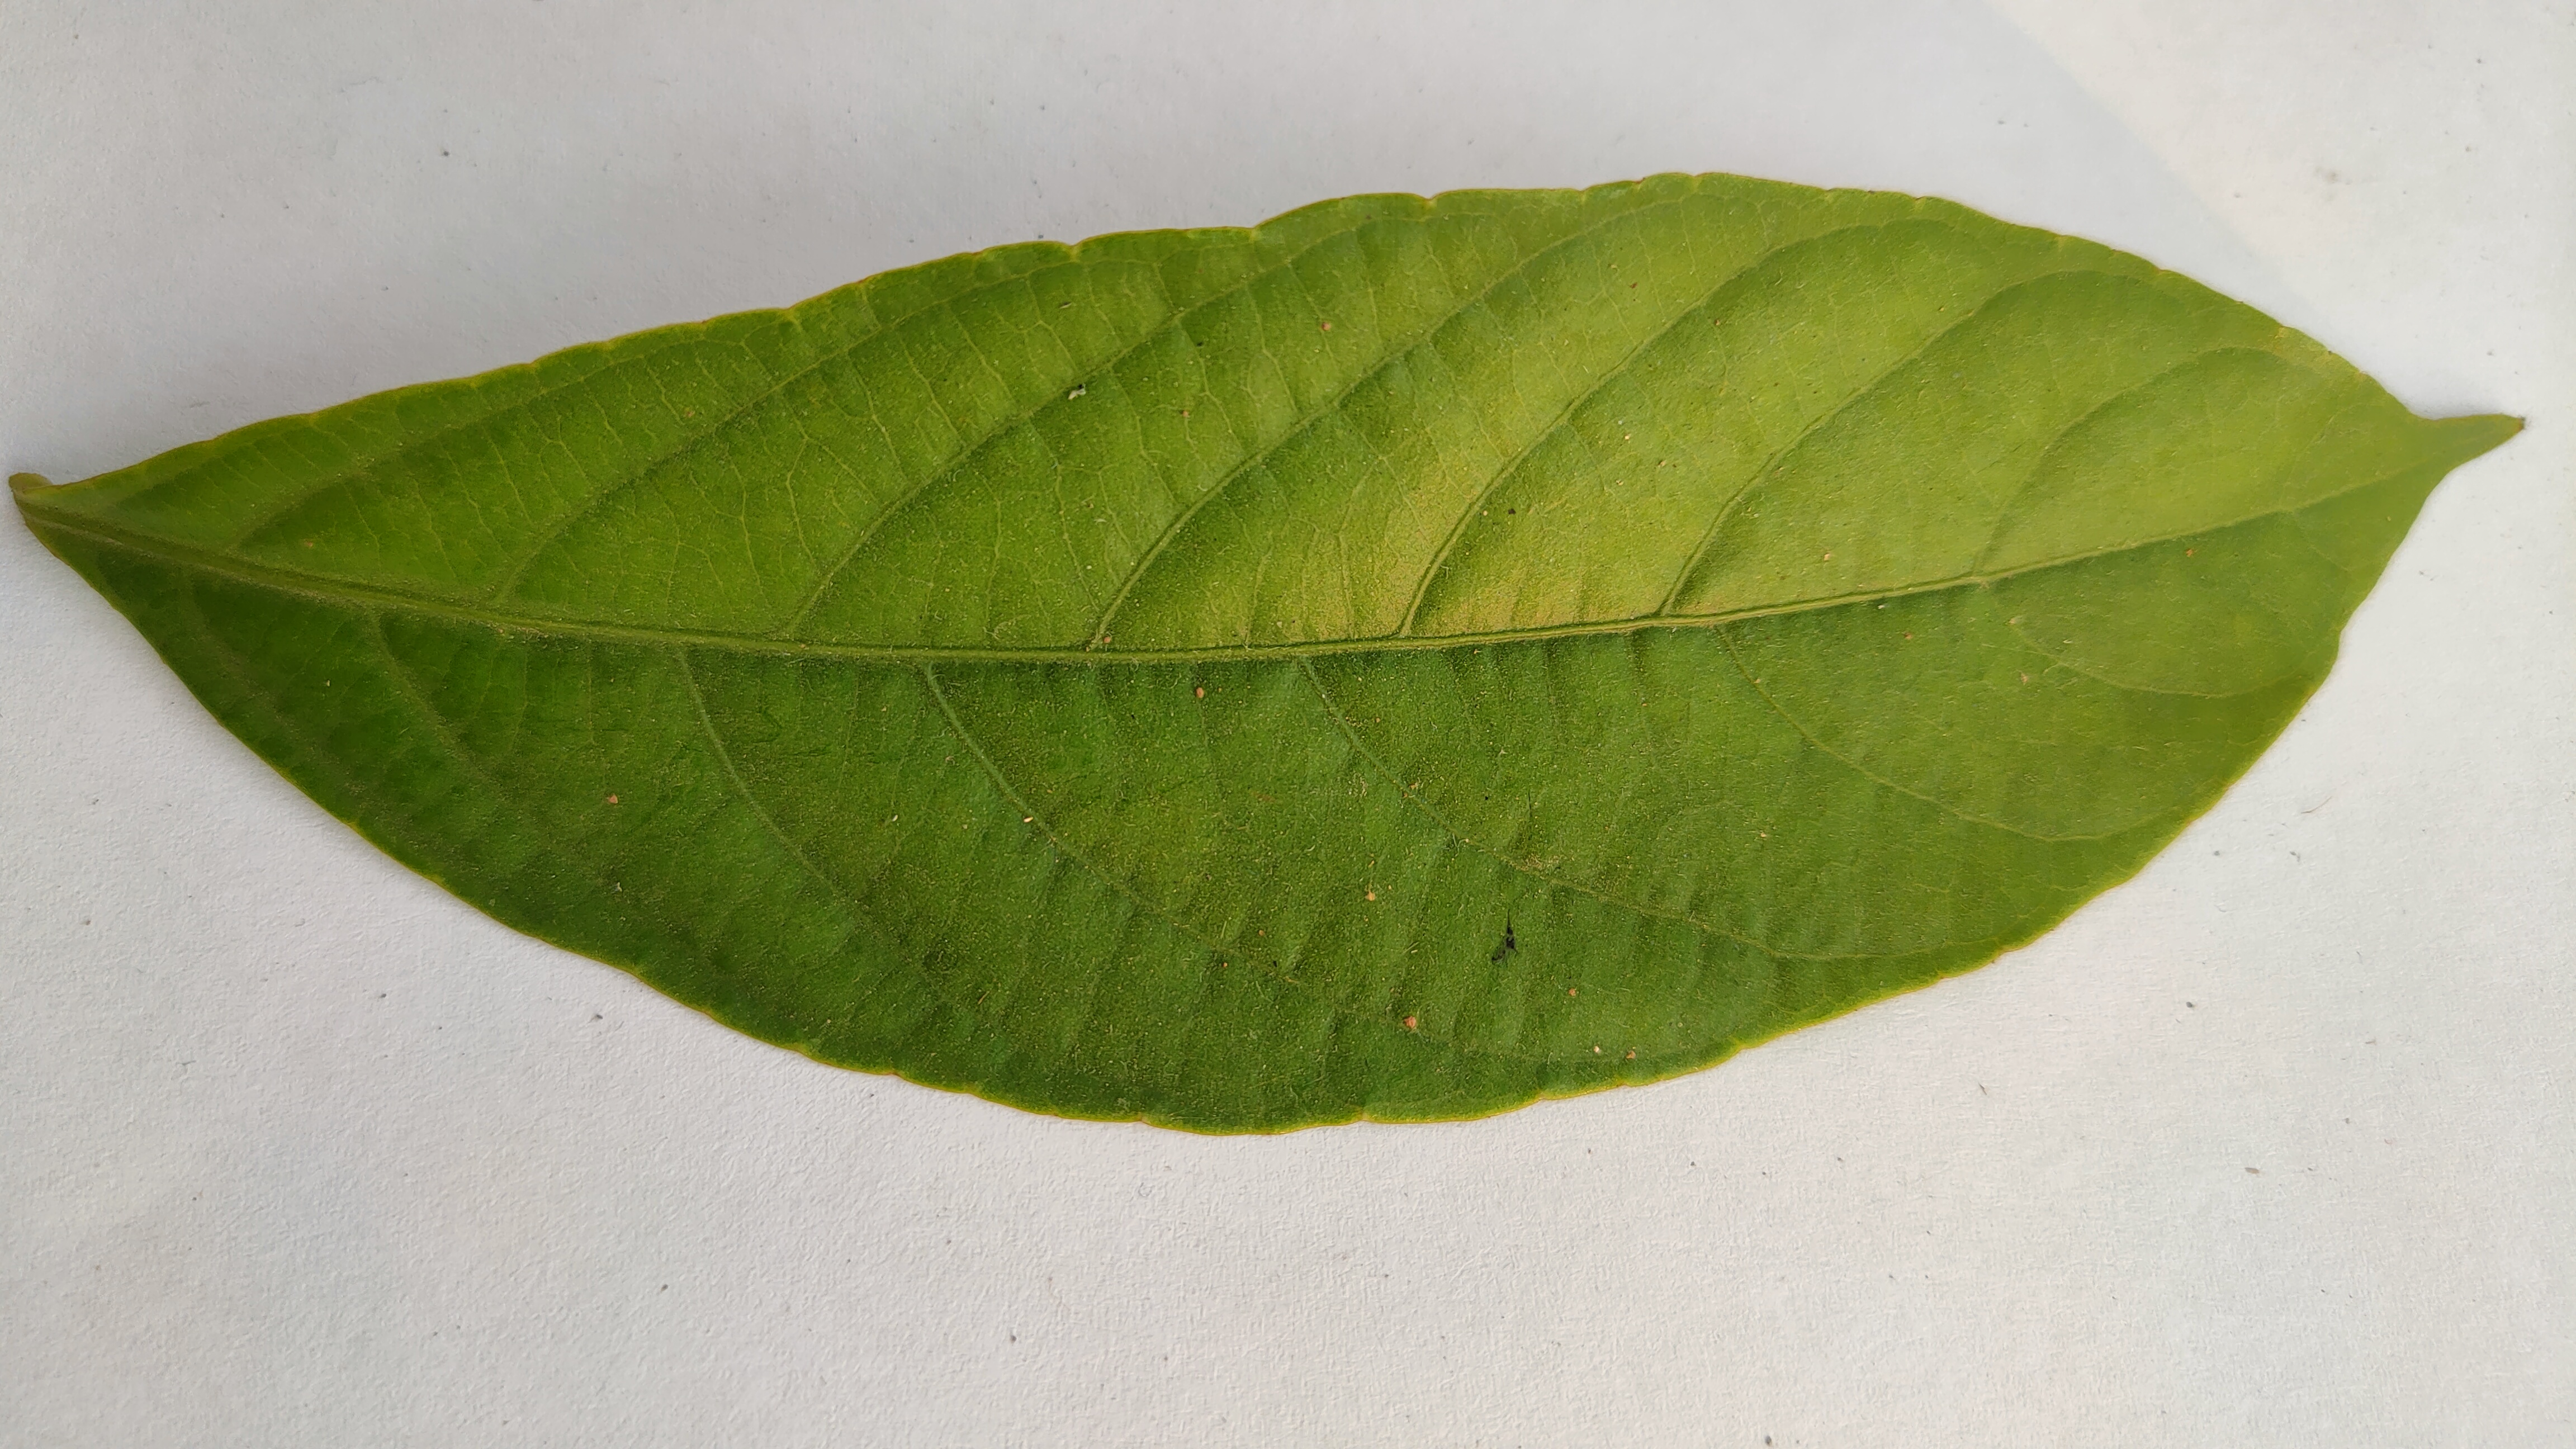
Leaf variety: Lotkon